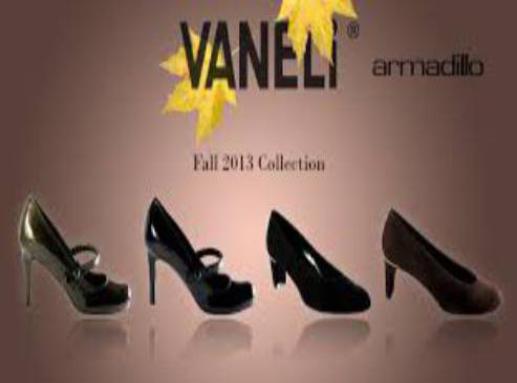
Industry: Clothes